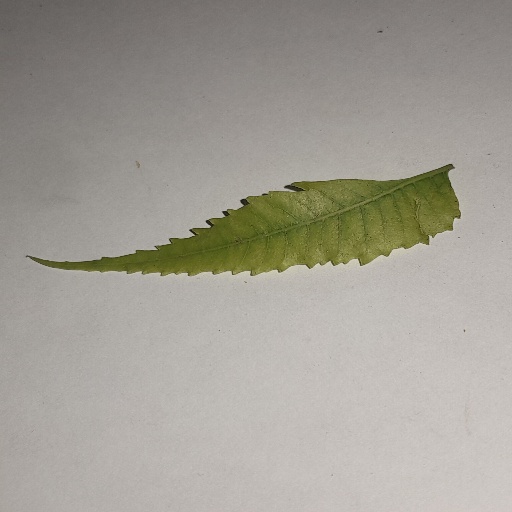
Species: Neem
Leaf condition: Yellow Leaf